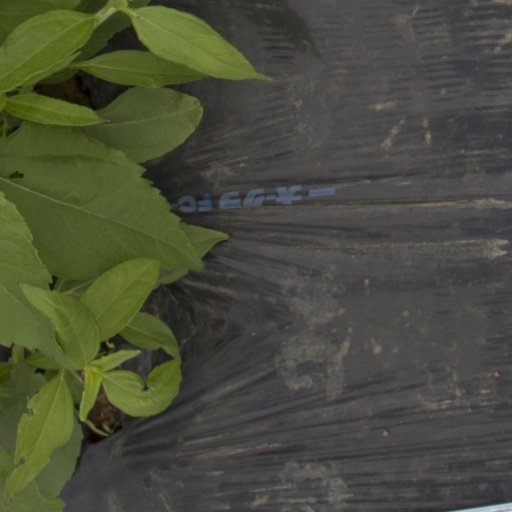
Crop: Jerusalem artichoke